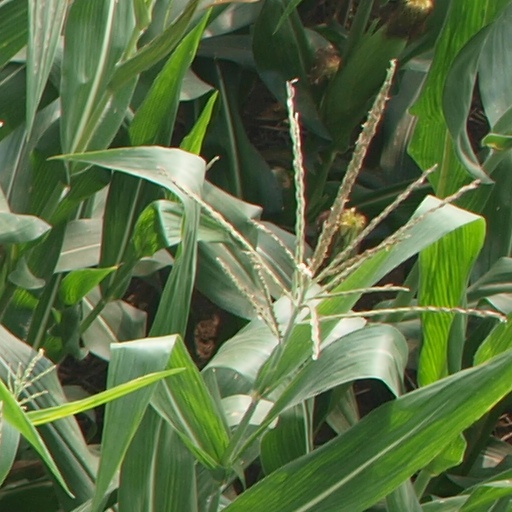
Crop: maize; corn